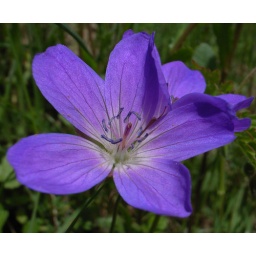
This flower was growing by the road side on the climb up the Canyon Des Ecouges in the Vercors in France.